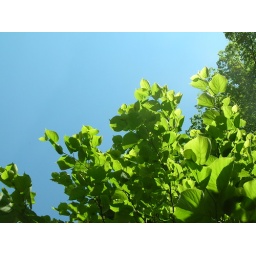
Brussels Royal Garden, Green leaves under a blue sky